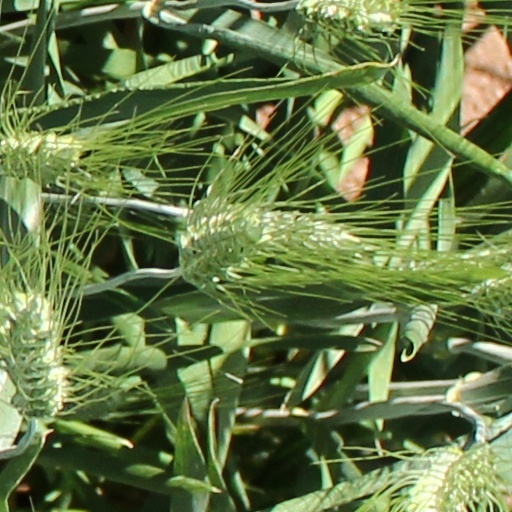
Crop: wheat